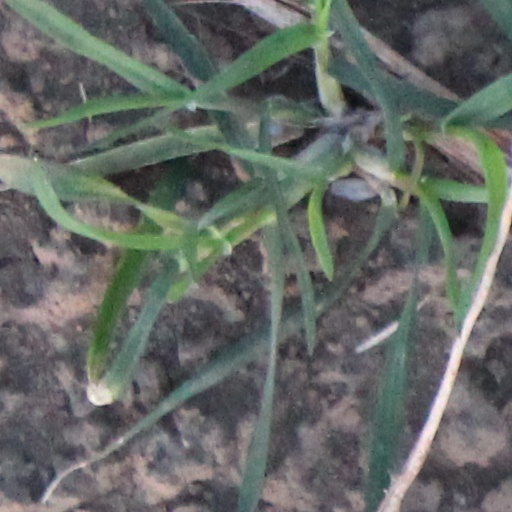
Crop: wheat